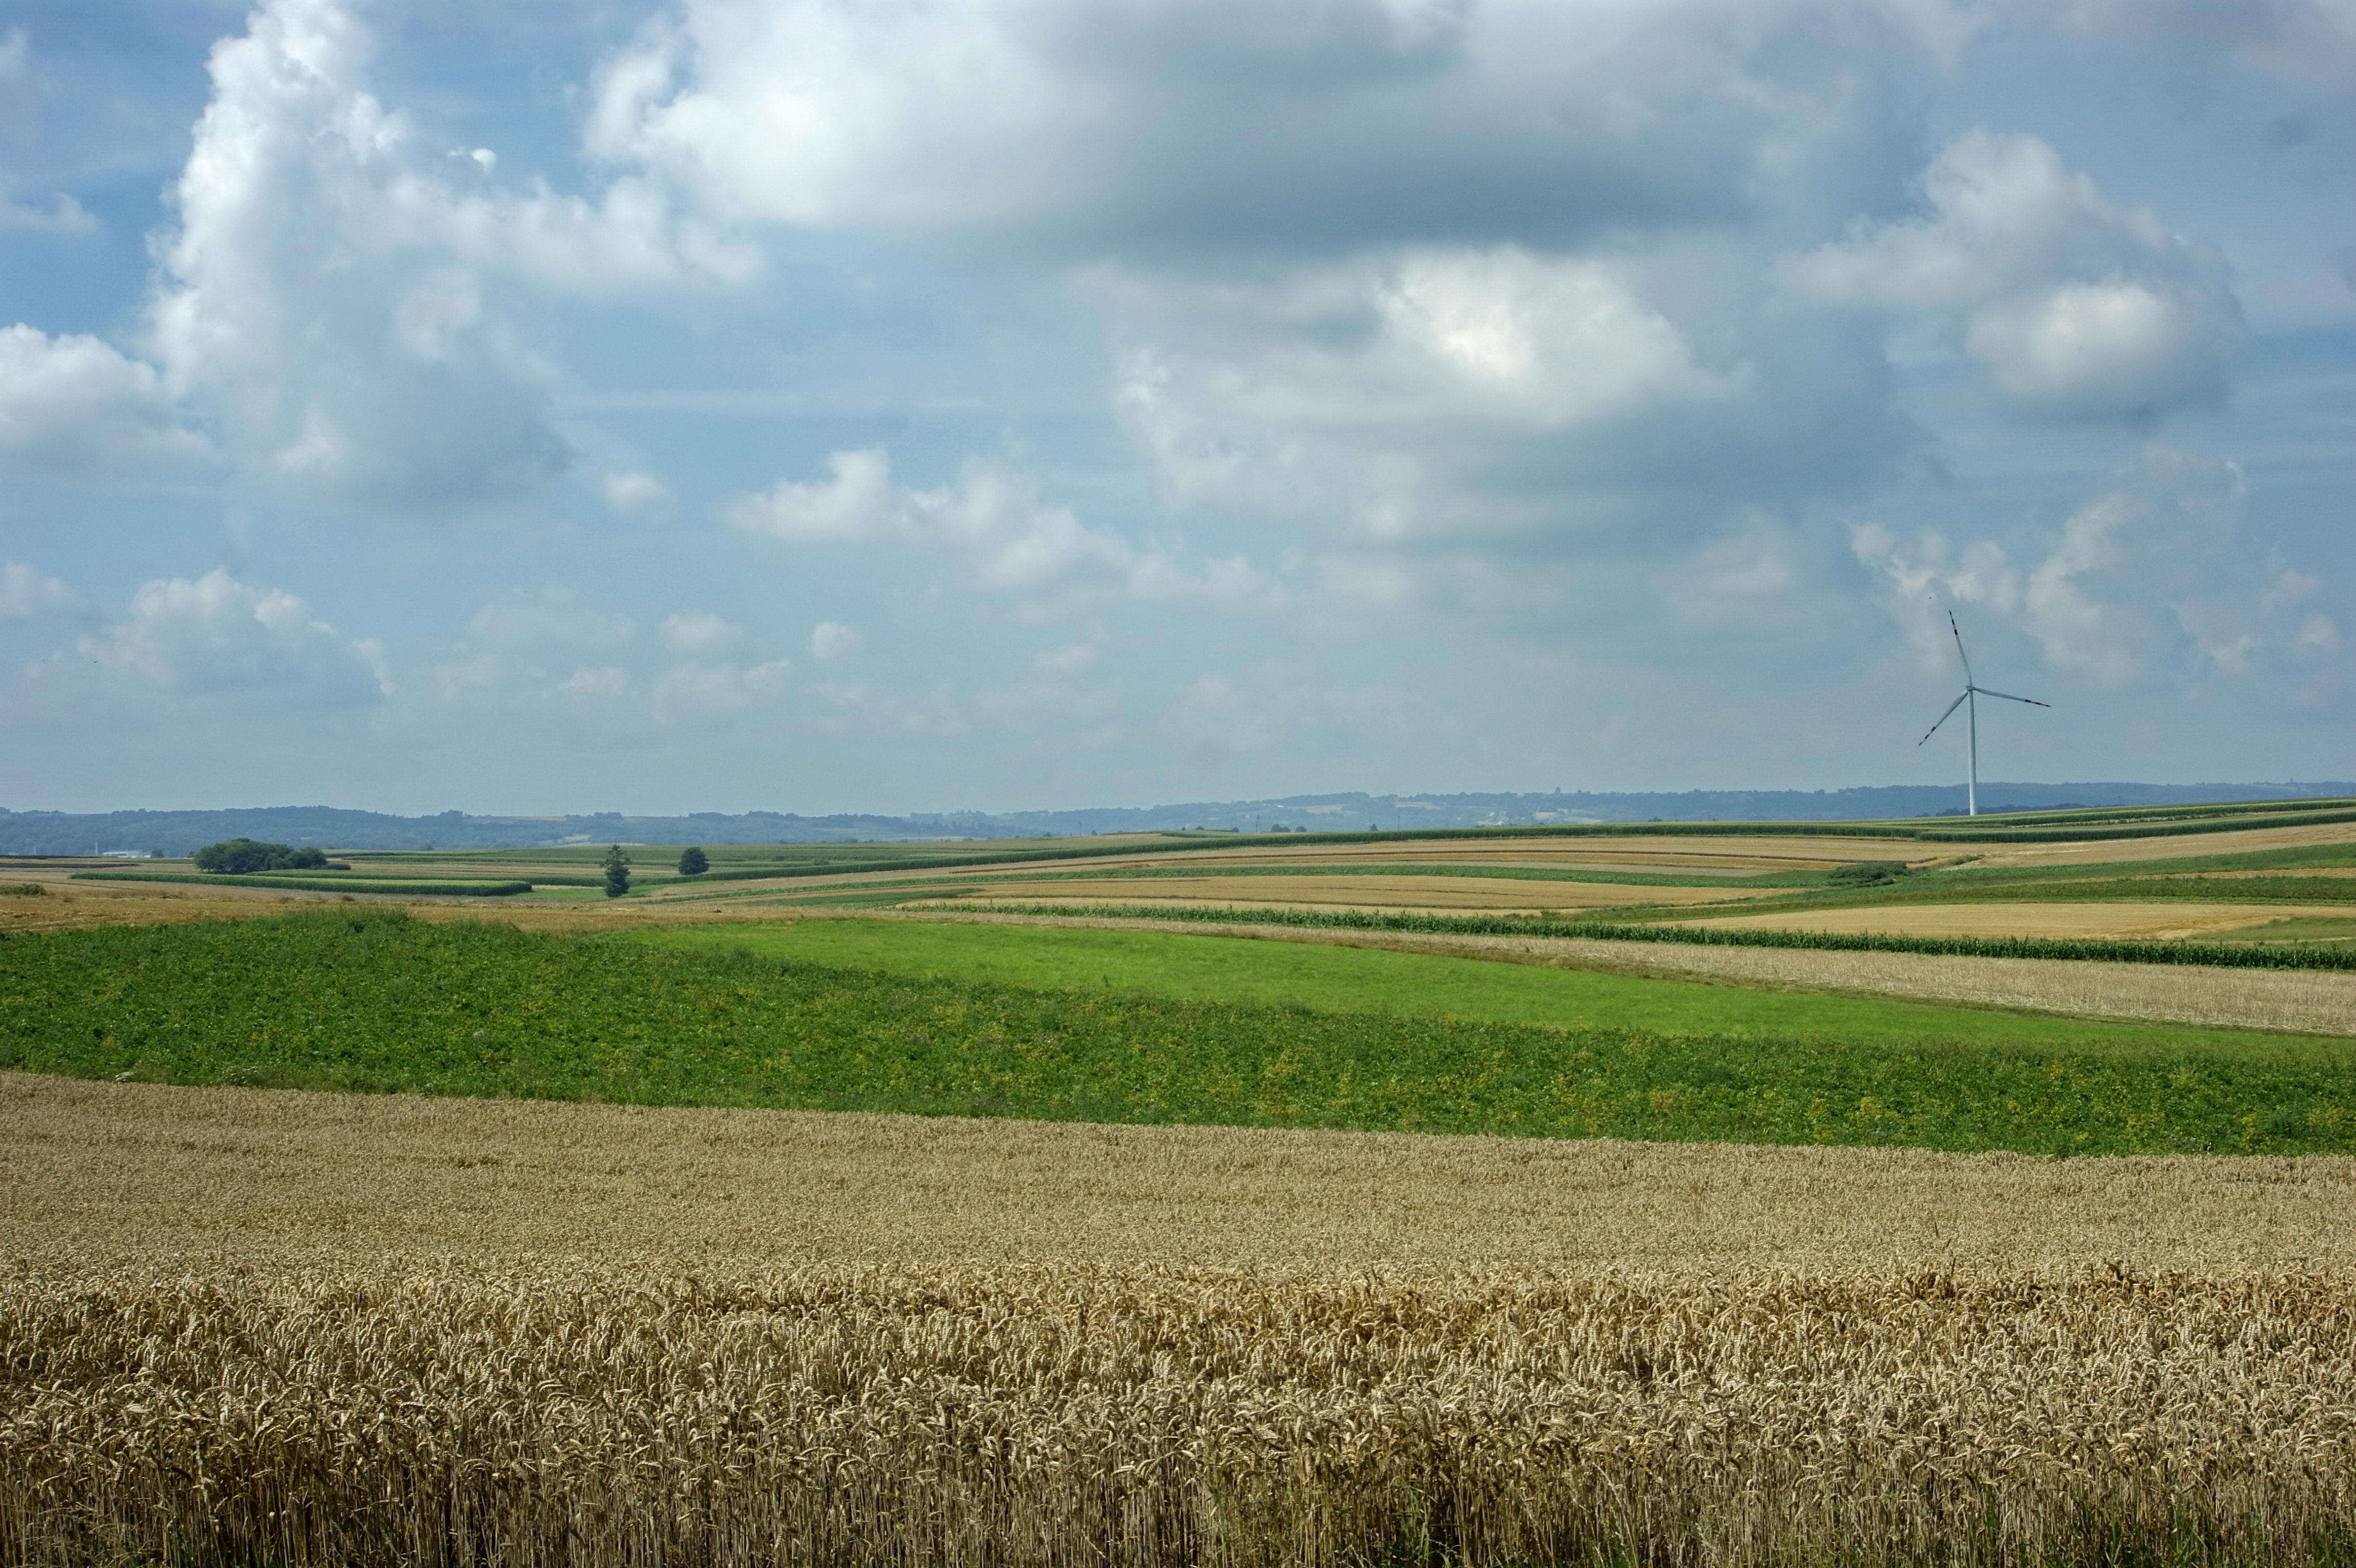
landscape, nature, grass, horizon, marsh, cloud, sky, field, farm, meadow, prairie, windmill, wind, crop, soil, agriculture, plain, blue sky, clouds, polder, grassland, steppe, rural area, paddy field, windmill farm, grass family